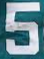
Number: 5